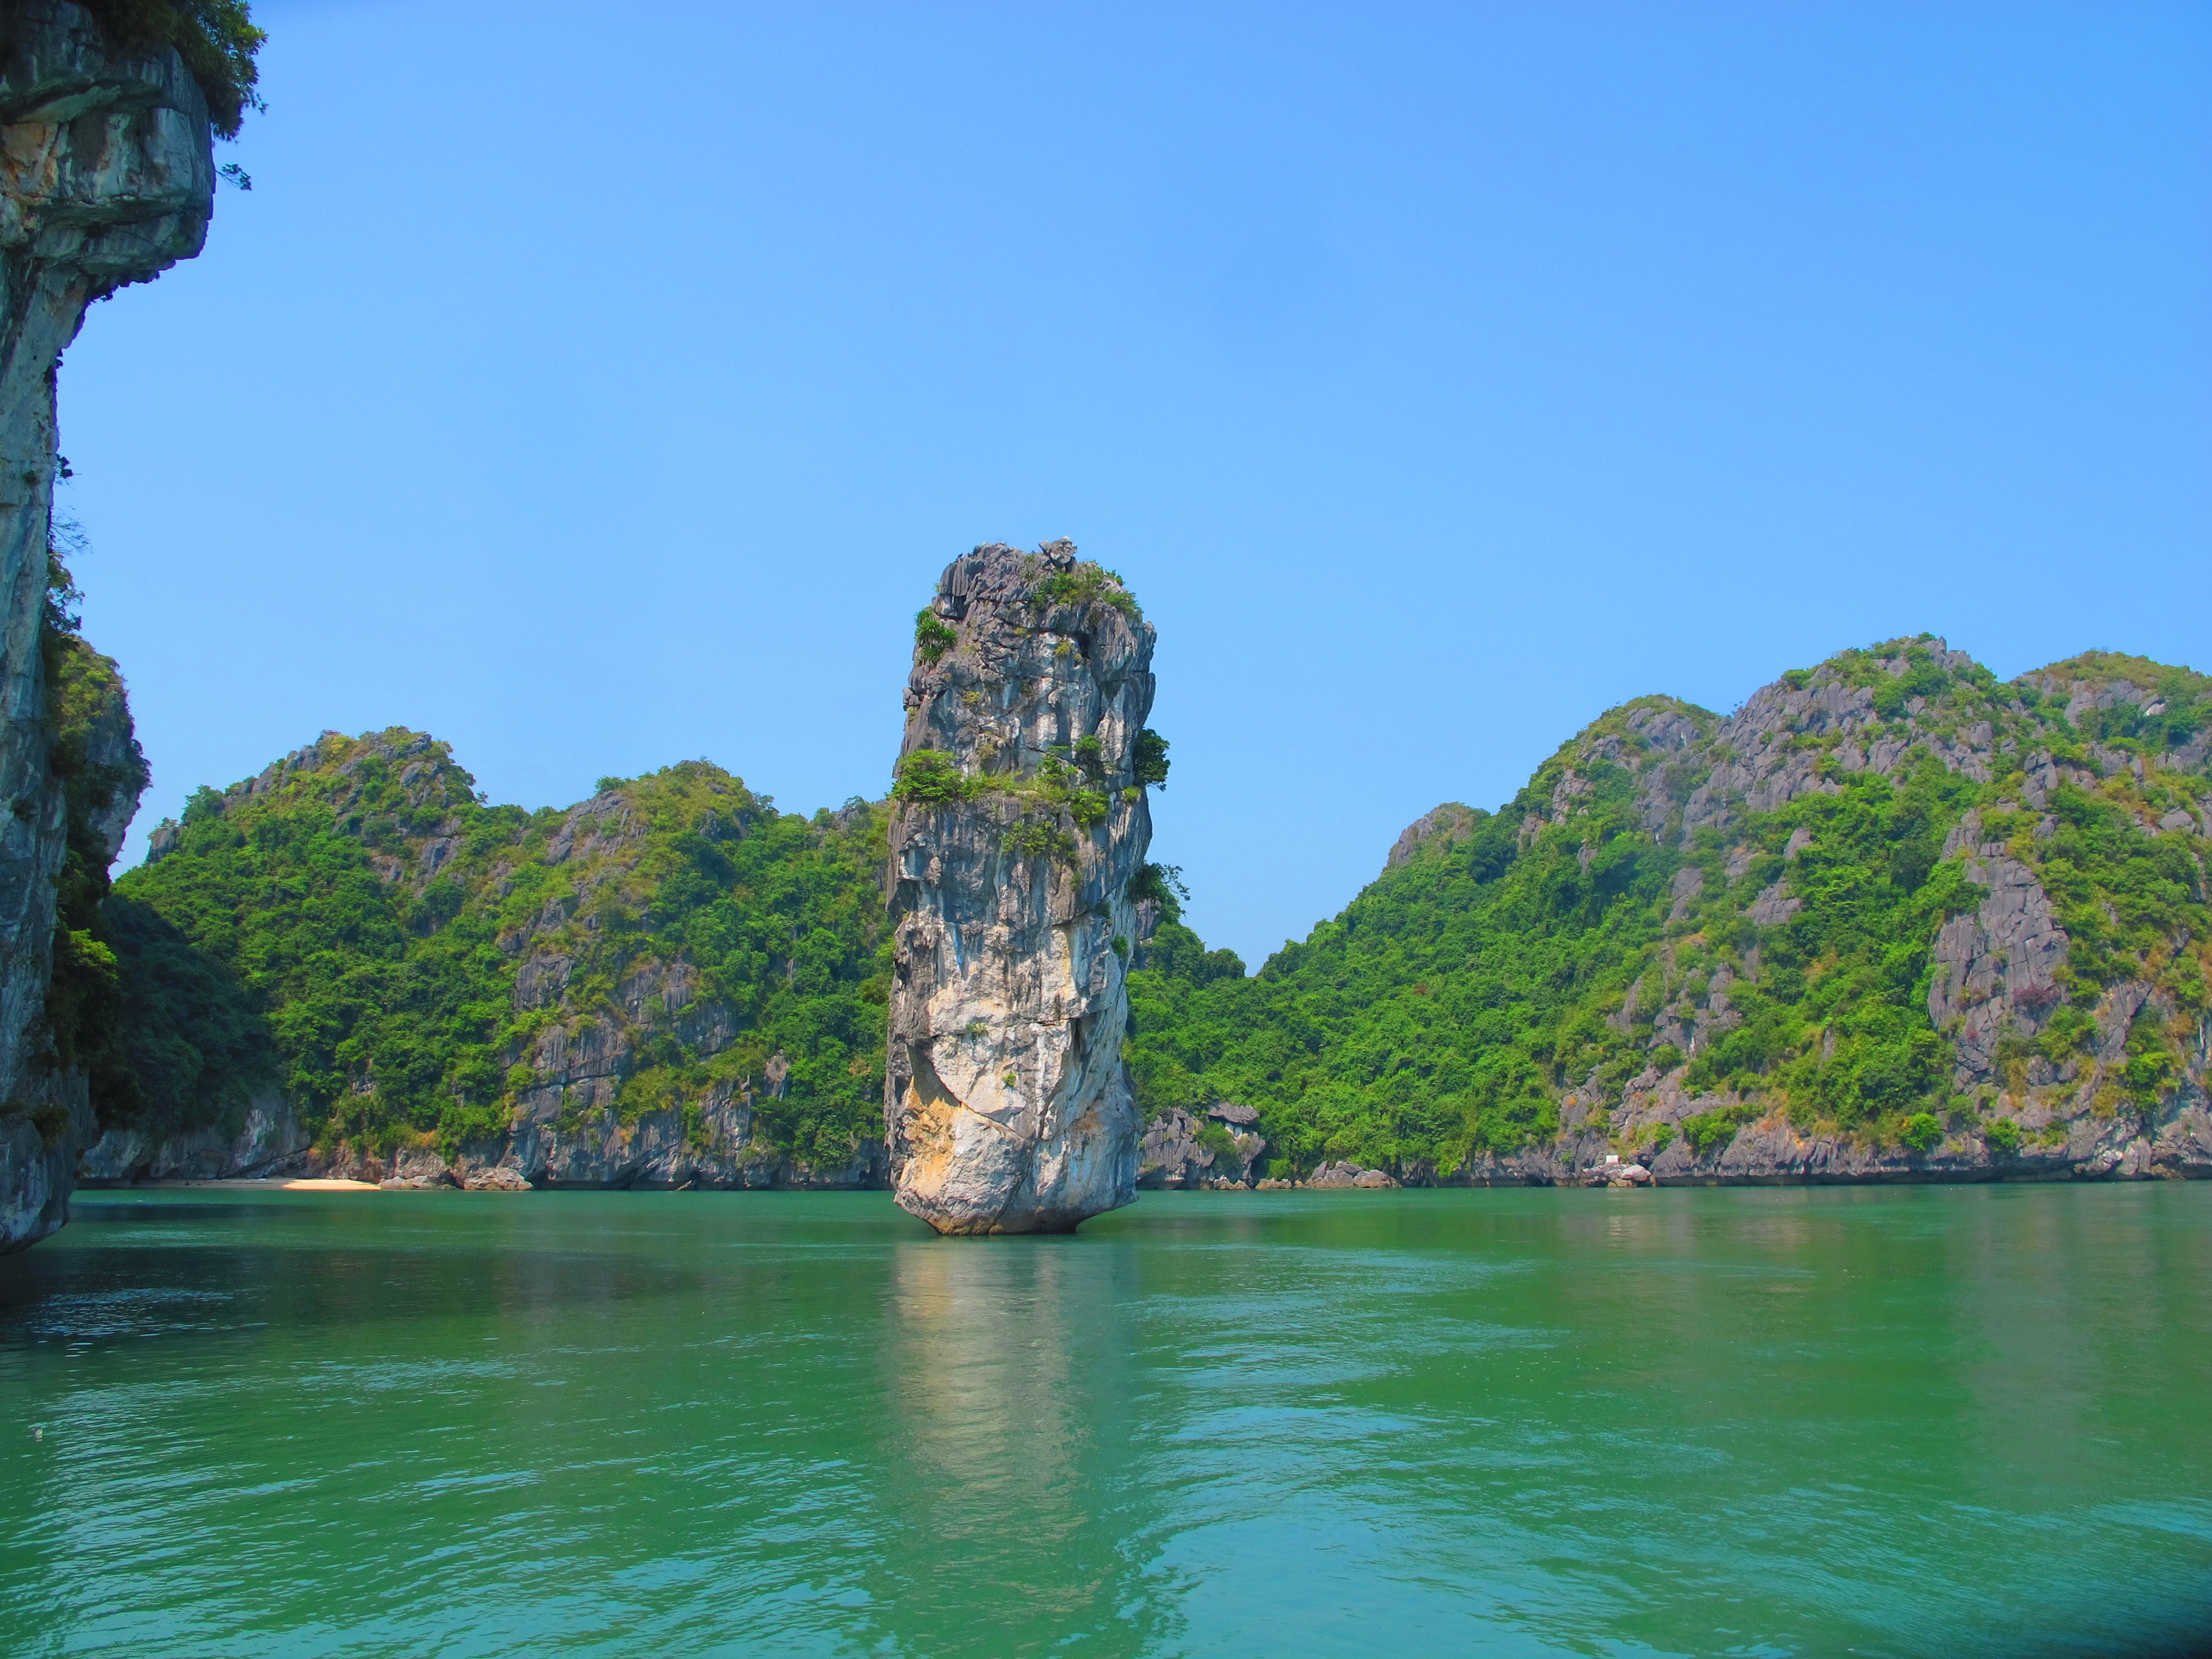
sea, coast, rock, mountain, lake, cliff, bay, asia, fjord, reservoir, terrain, national park, body of water, limestone, unesco, vietnam, sedimentary, islet, karst, landform, indochina, ha long bay